Téviec

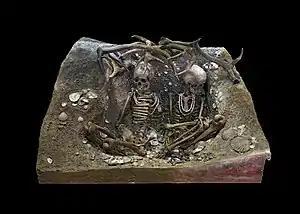
The skeletons of two women who died violently were discovered at Téviec, buried under a "roof" of antlers and decorated with necklaces made of shells

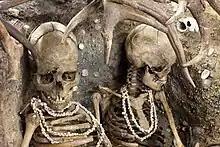
Close-up of the skeletons, showing their shell necklaces

From 1928 to 1934, archaeologists Marthe and Saint-Just Péquart discovered and excavated a range of Mesolithic habitats and a necropolis of the same period. The island is one of only a few known Mesolithic sites in Brittany, along with Pointe de la Torche, Hoëdic and Beg er Vil on the Quiberon peninsula. During the Mesolithic period, the sea level was much lower – it was possible to walk from France to England – and Téviec was situated in a lagoon. Extensive middens were found near places of habitation on the island, containing the remains of shellfish, crustaceans, squid, fish, birds, cetaceans and terrestrial mammals including wild boar, red deer, roe deer, dogs and so on. The hunter-gatherers of Téviec buried their own dead in the middens. This helped to preserve the graves, as the carbonates from the shells in the middens insulated human bones from the acid soil.